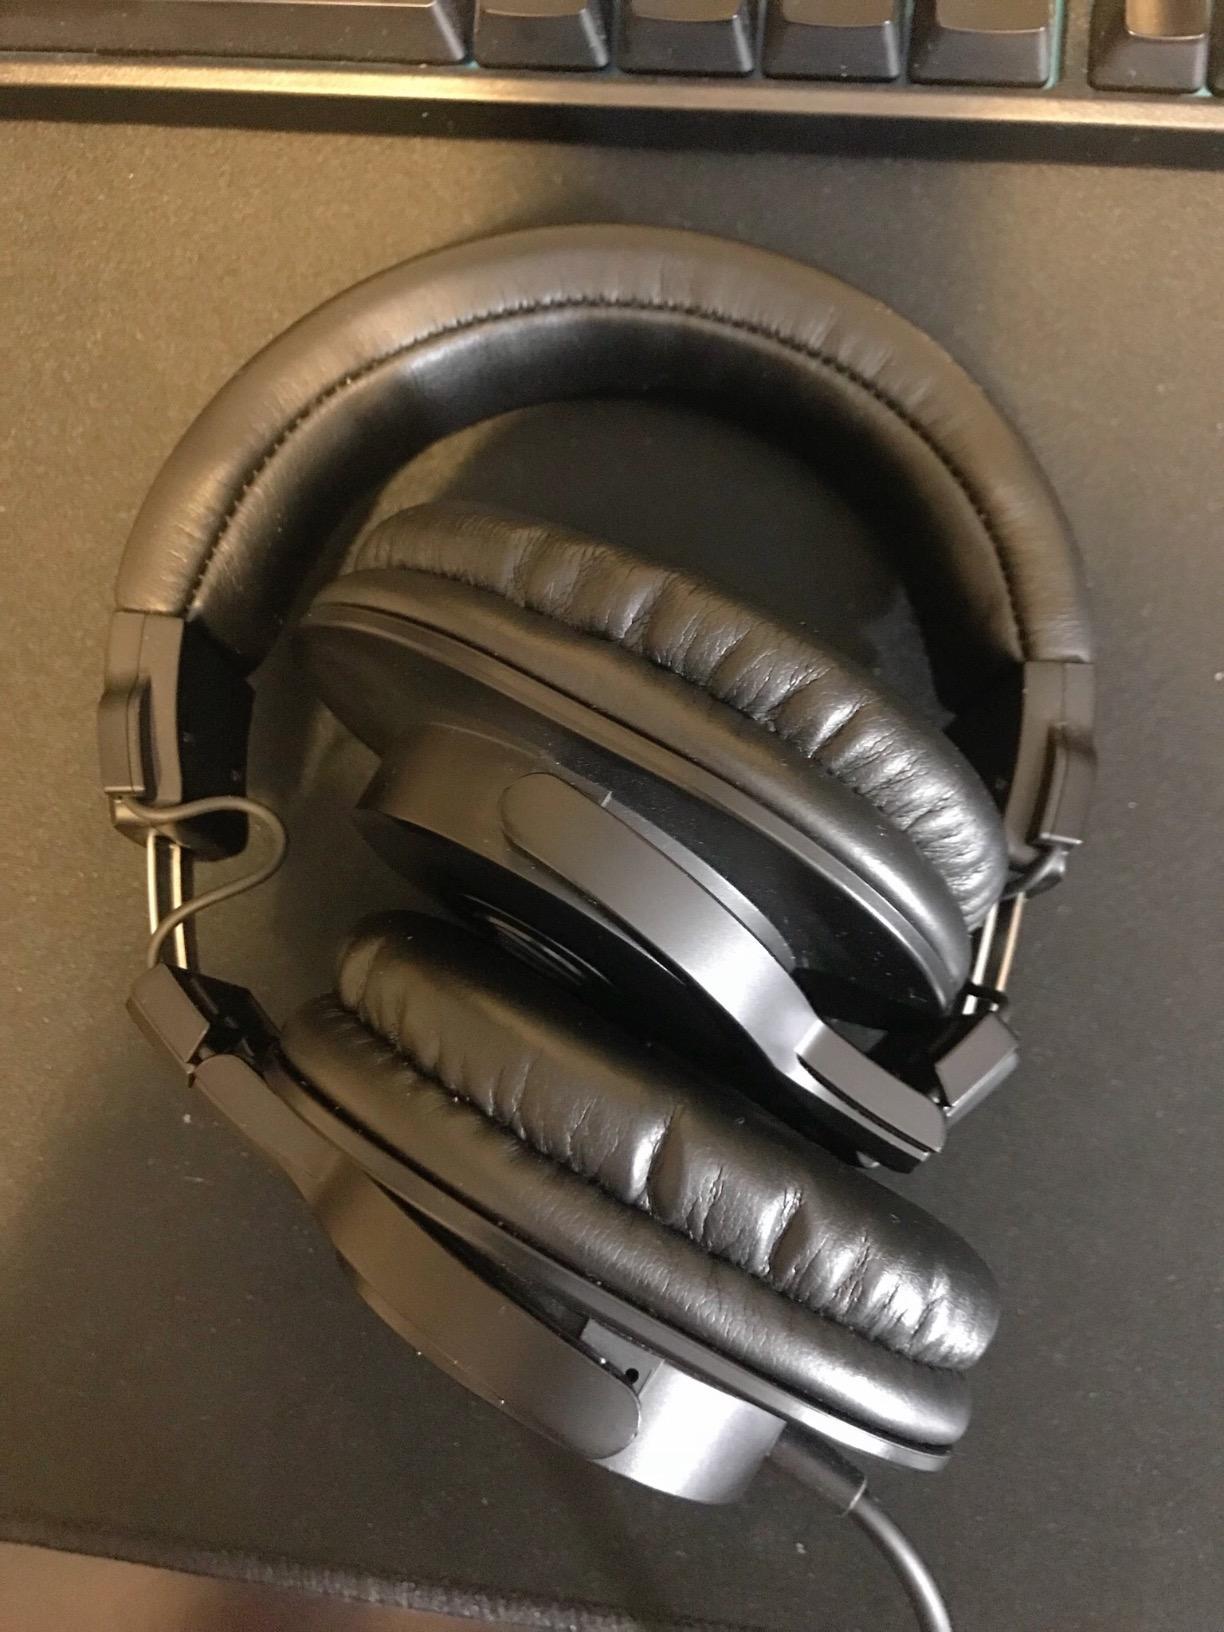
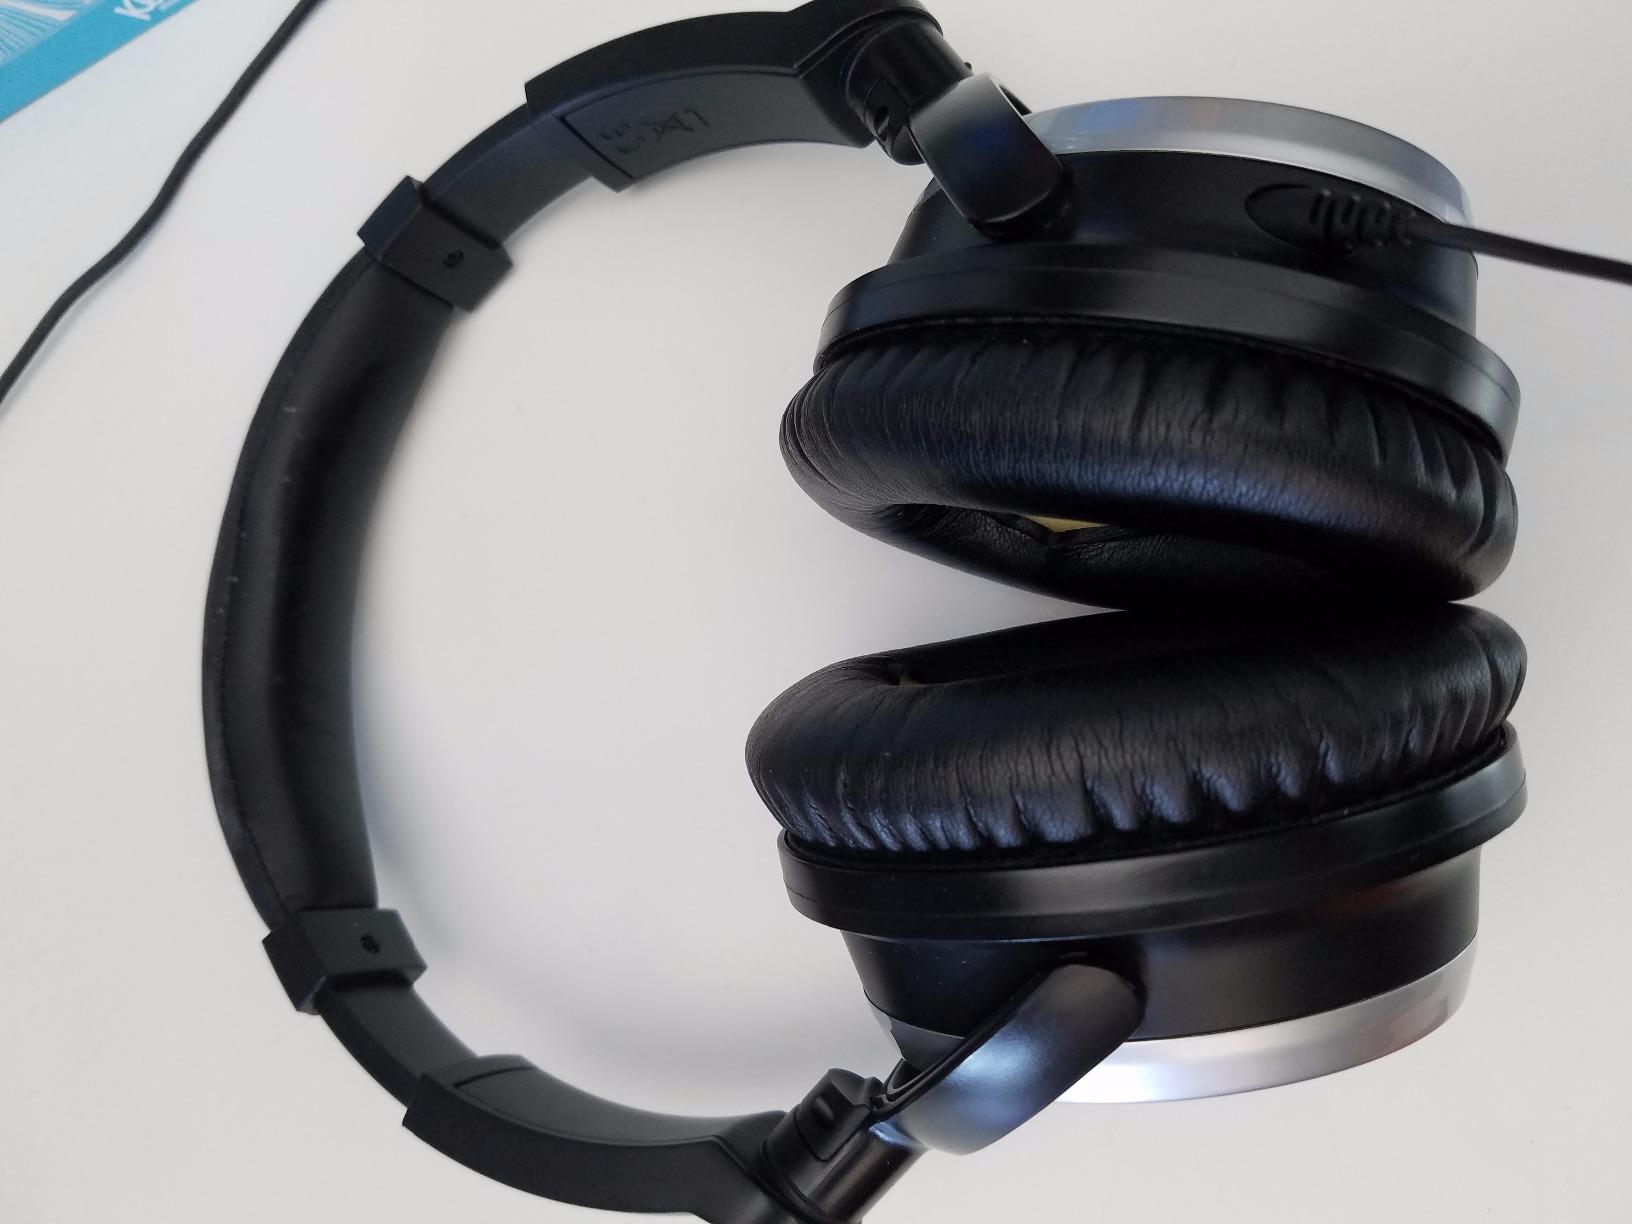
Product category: headphones
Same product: no